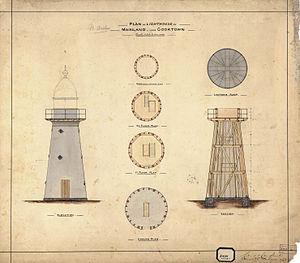
Le phare Archer Point est situé à Archer Point, à environ 14 km au sud-est de Cooktown dans le Queensland en Australie. Construit en 1883, il est remplacé en 1975.